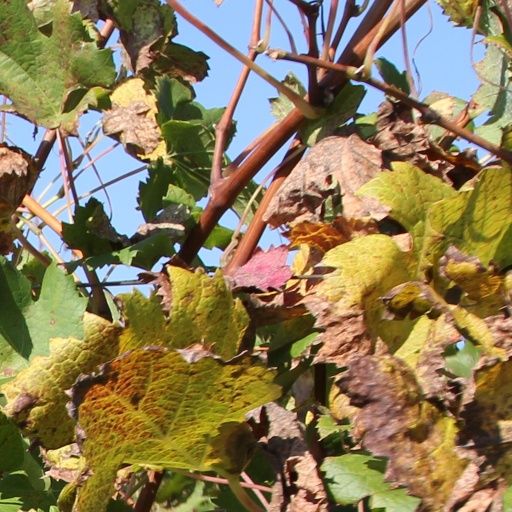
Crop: grape